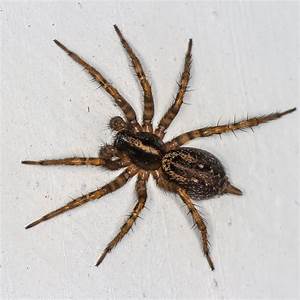
Label: ragno